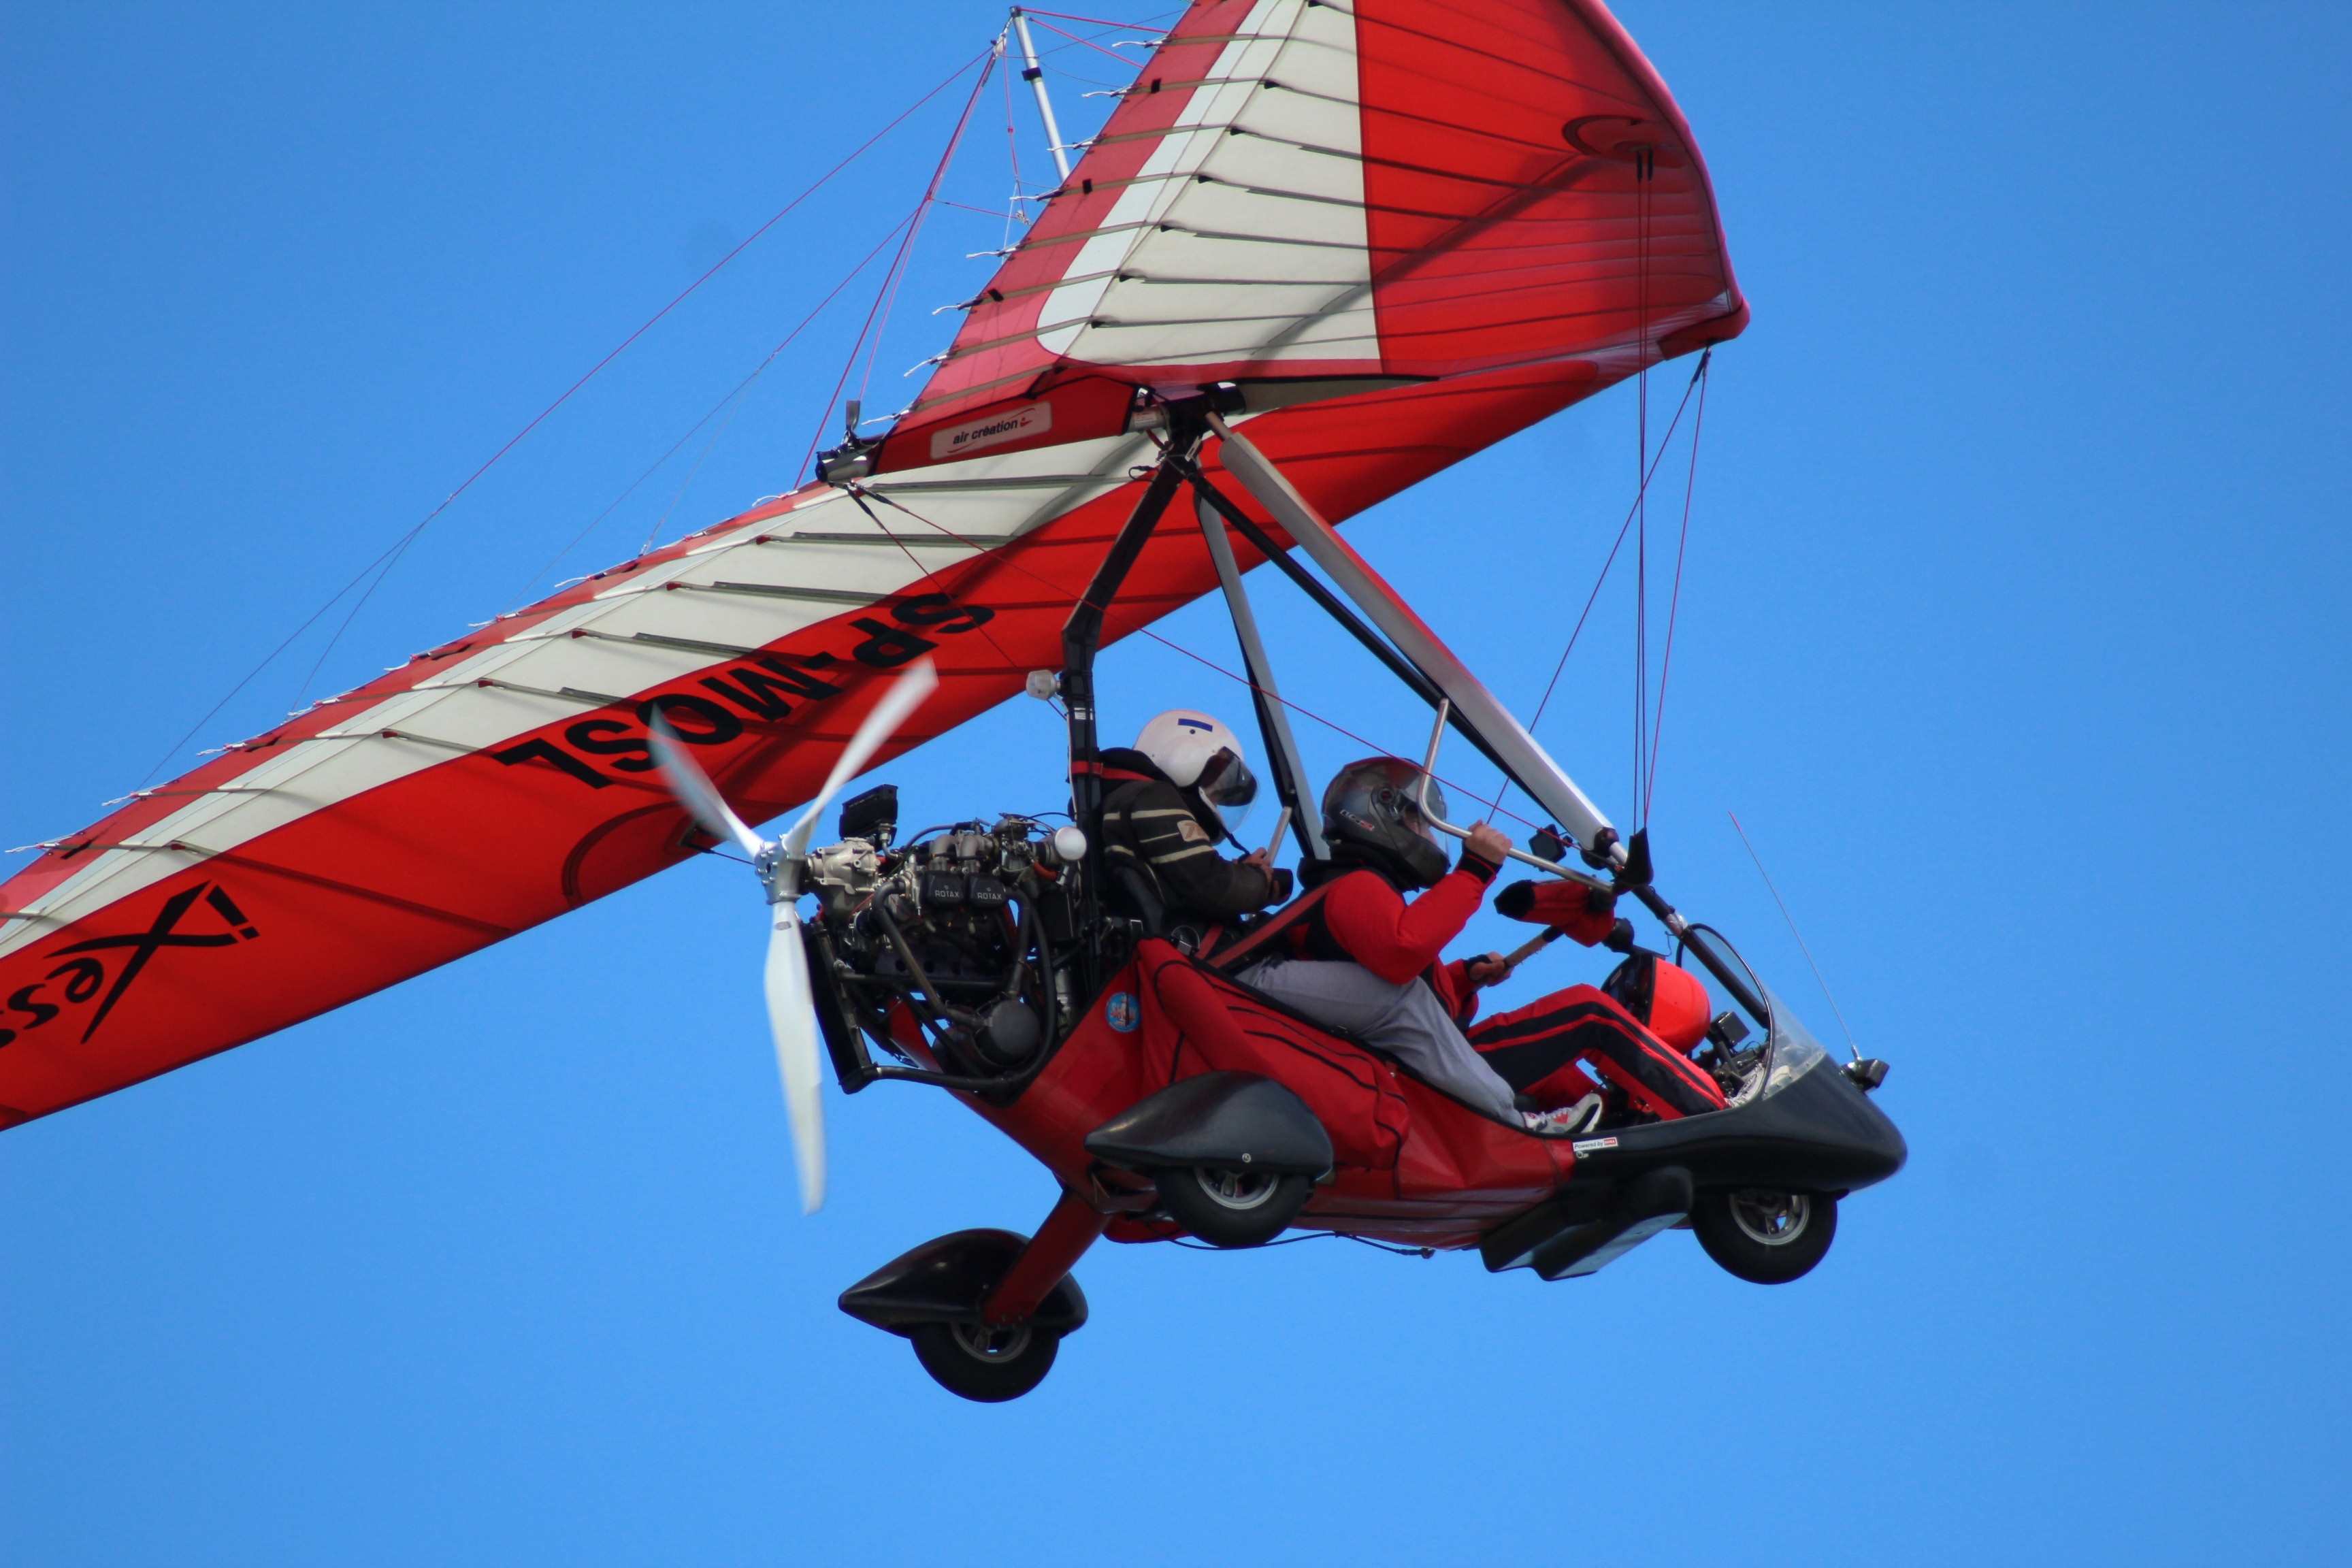
wing, sky, adventure, flying, fly, recreation, relax, aviation, flight, extreme sport, skies, sports, gliding, wings, landing, weekend, the height of the, air sports, hang glider, airfare, outdoor recreation, atmosphere of earth, windsports, ultralight aviation, nastogadka